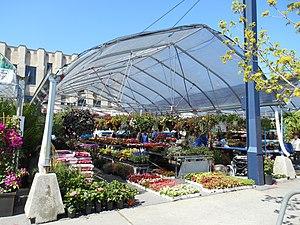
Marché Atwater, Montréal
Le marché Atwater est un marché public situé dans l'arrondissement du Sud-Ouest de la ville de Montréal. Ouvert depuis 1933, le marché est abrité par un bâtiment de style art déco notable construit par l’architecte Ludger Lemieux qui marquera le quartier Saint-Henri.